FASTRAD

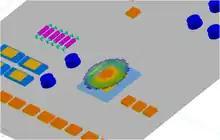
Fig. 2) Screenshot of the FASTRAD tool during a complete satellite analysis (CNES courtesy)

Using a post-processing of those results, FASTRAD provides information about optimum shielding location using several viewing representation types. Figure 2. presents a mapping of the mass distribution viewed by one component of an electronic board. The red area indicates the critical directions in terms of shielding thickness.